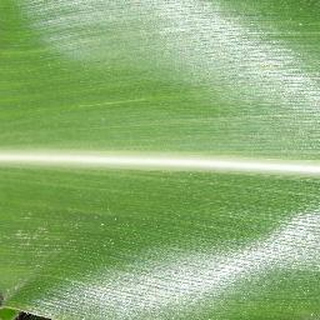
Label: healthy_corn